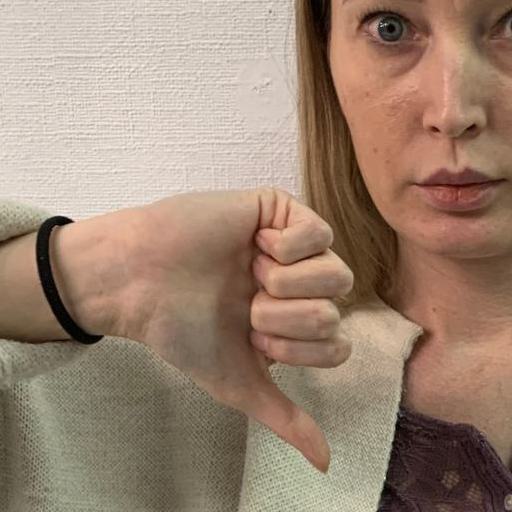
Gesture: dislike